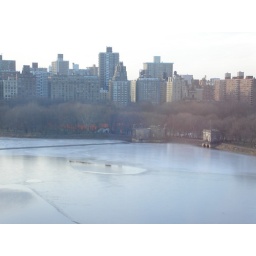
Photo of Central Park from the 15th floor of a building in the 90s on 5th avenue, looking west.